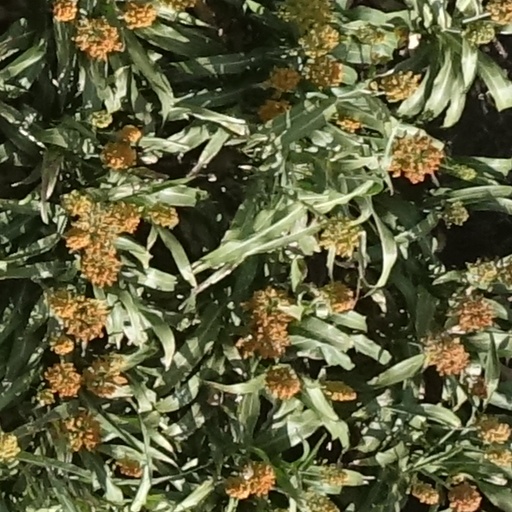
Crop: sorghum